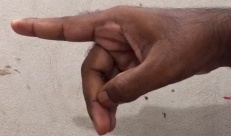
ASL sign: P